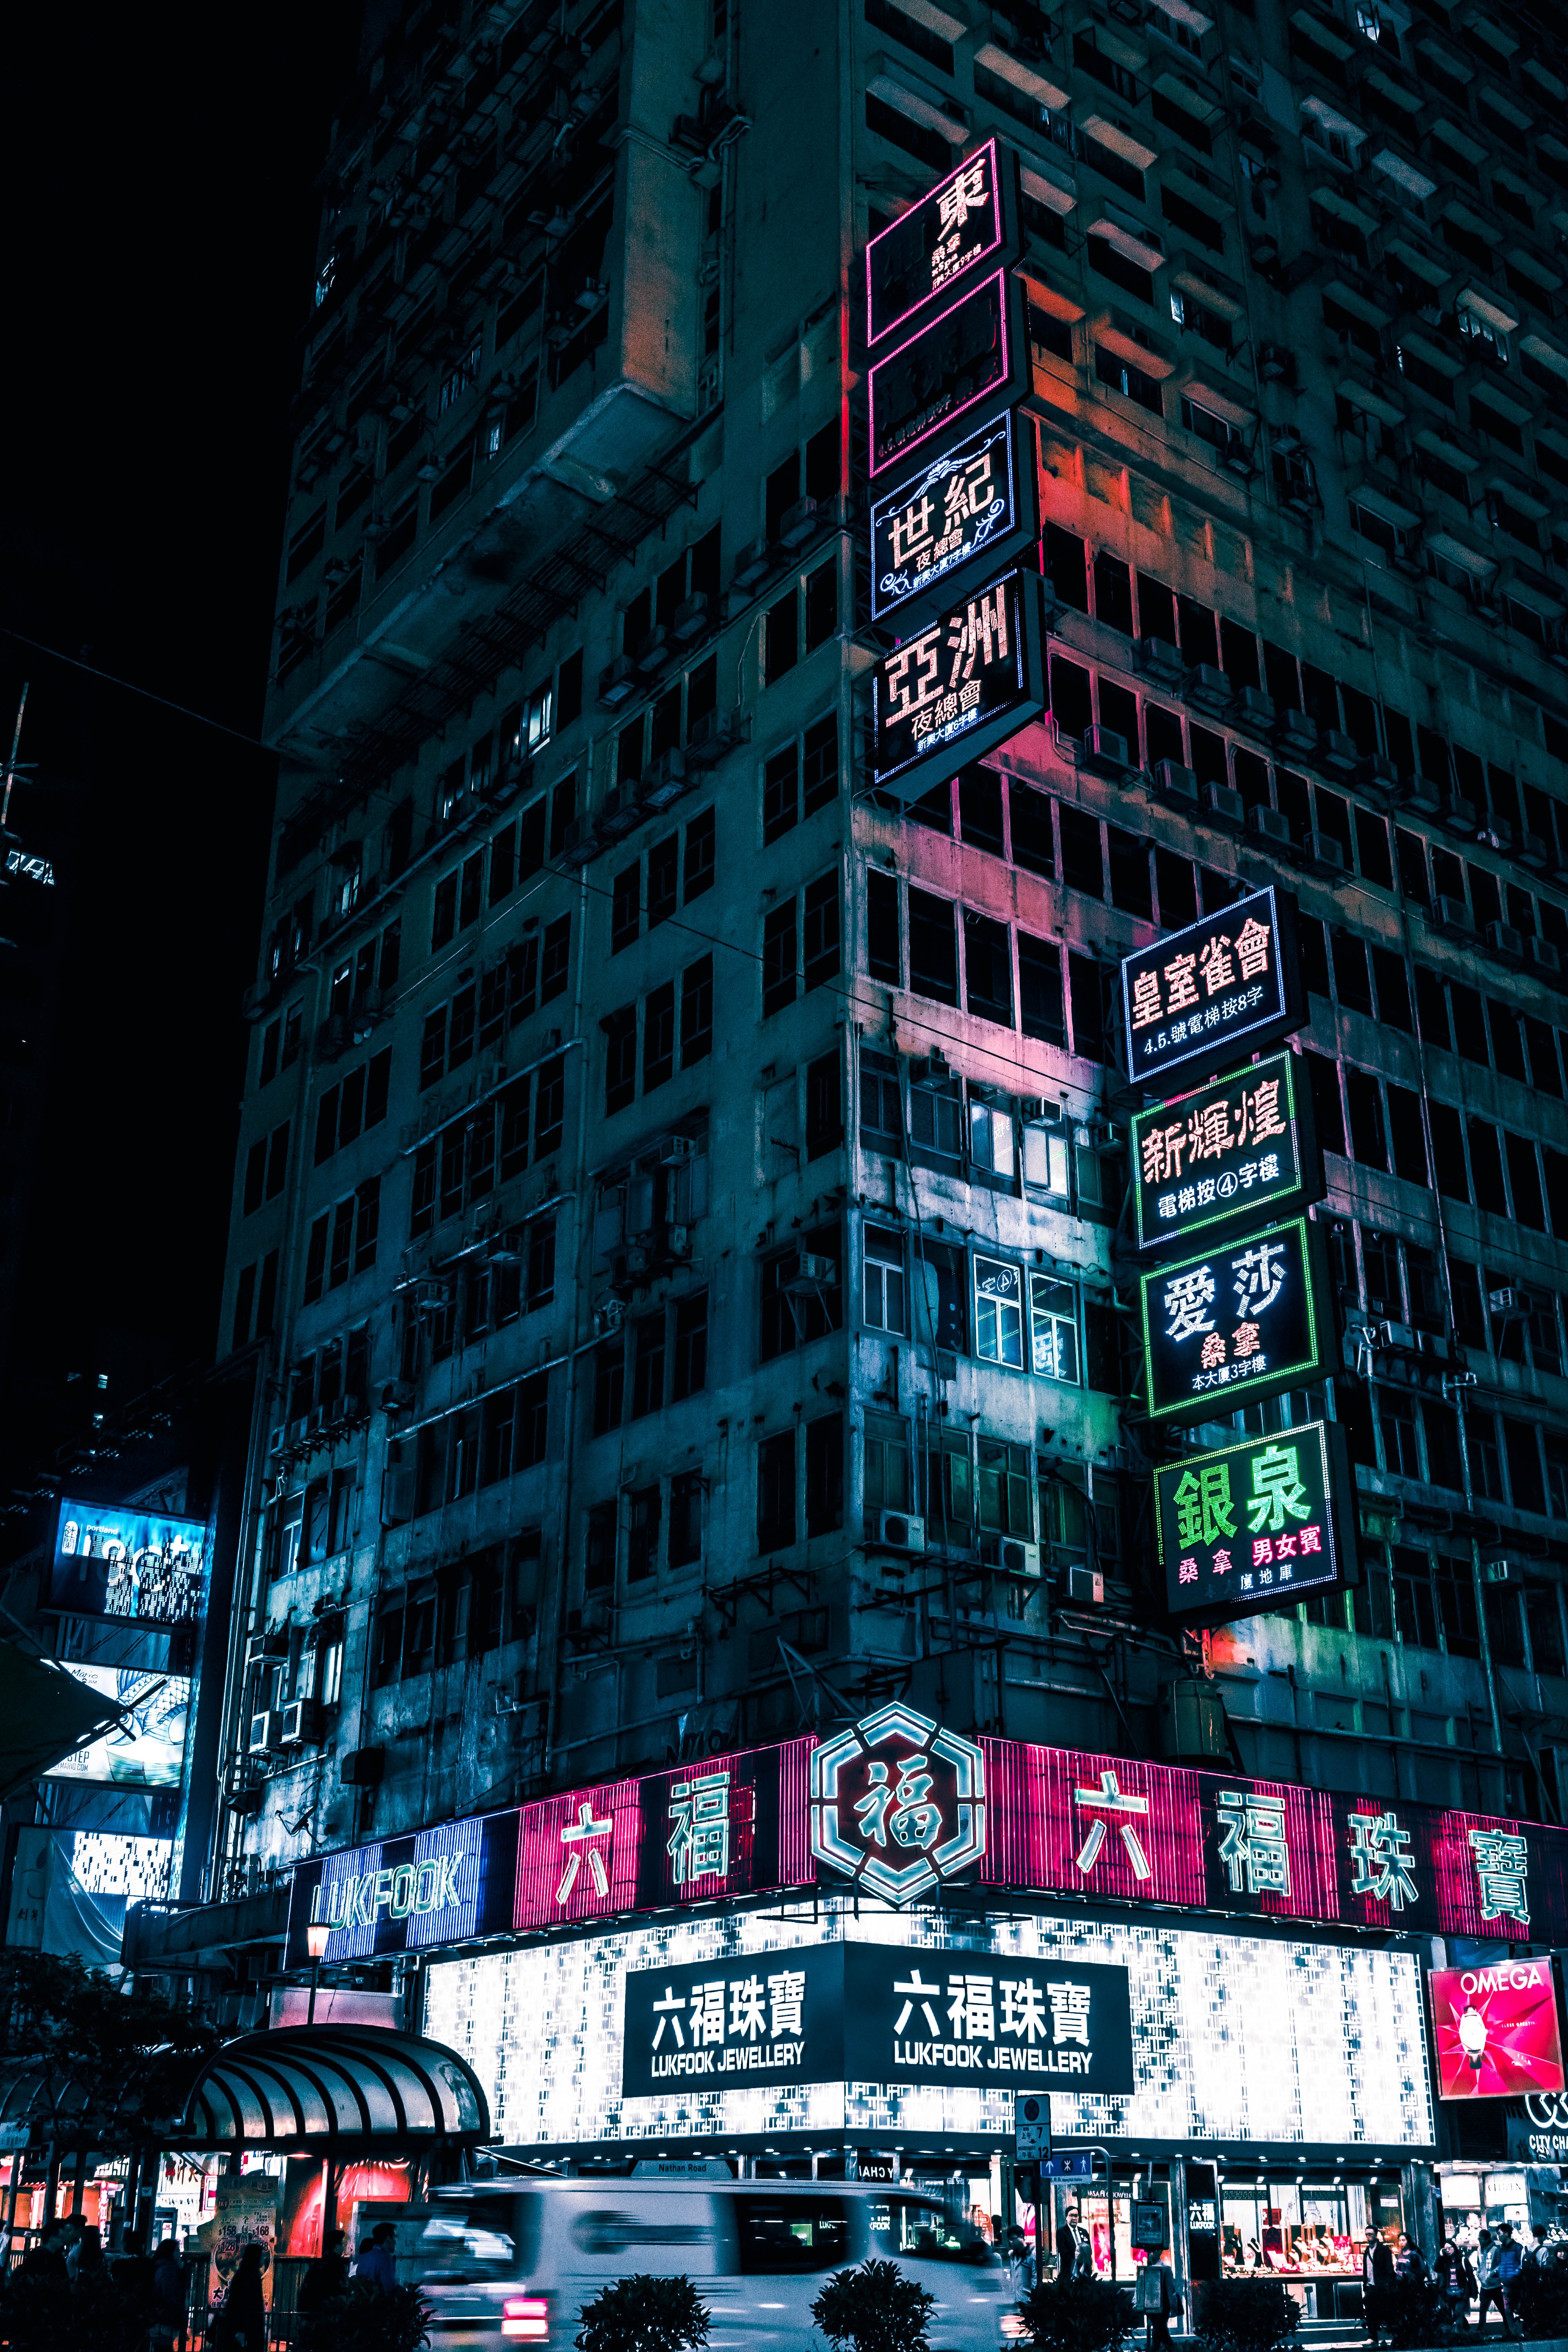
road, skyline, street, night, city, skyscraper, cityscape, downtown, evening, landmark, tower block, metropolis, urban area, human settlement, metropolitan area